Buck Hill Falls, Pennsylvania

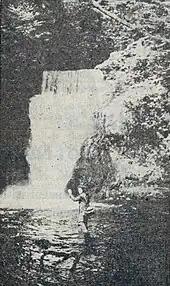
The eponymous falls, as depicted in the 1949 "Negro Motorist Green Book"

Buck Hill Falls is a private resort community in the Pocono Mountains of Northeastern Pennsylvania.